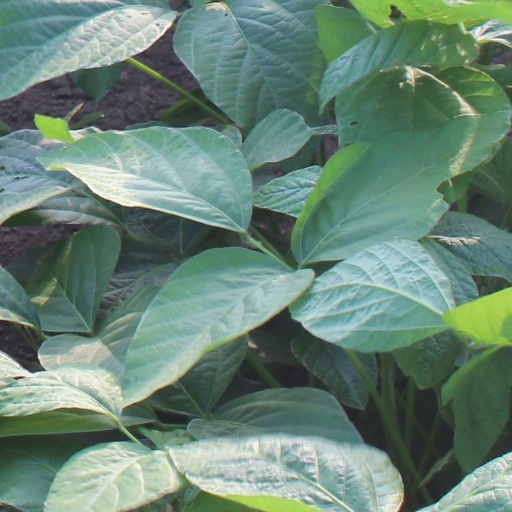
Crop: soybean